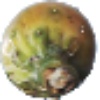
Label: Cactus fruit 1